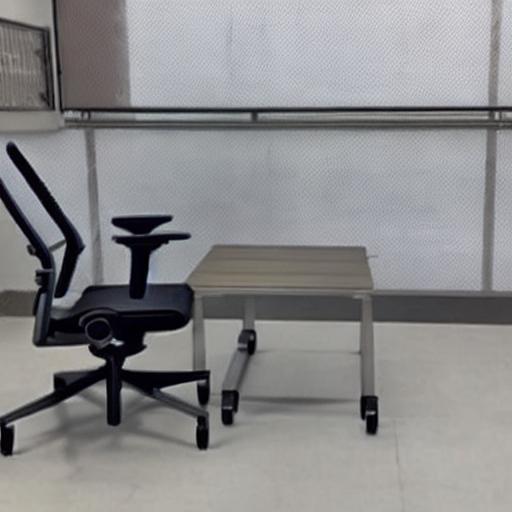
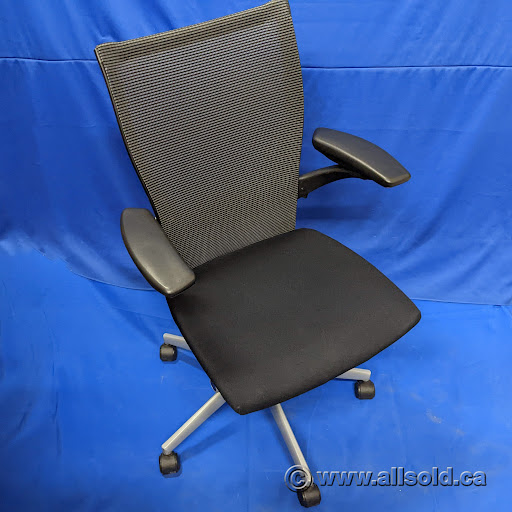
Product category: items_chair
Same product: no